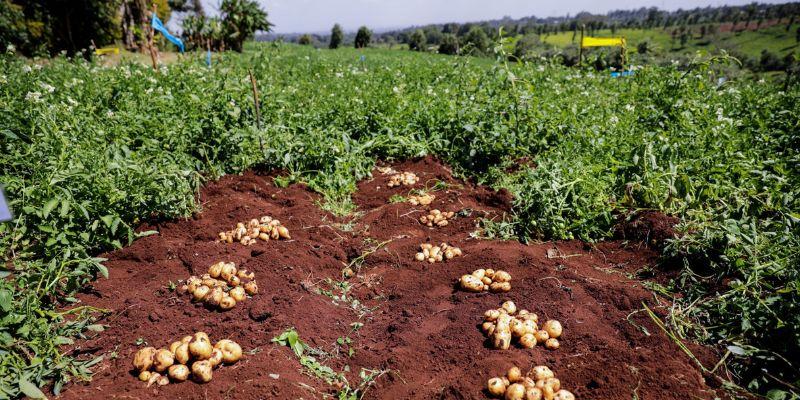
Viazo vikiwa vinavunwa kwa bidii shambani vikikusanywa kwa makini ili kuhifadhi ubora na kuandaliwa kwa ajili ya matumizi au kuuzwa sokoni. Kazi ya kuvuna viazi shambani inaendelea kwa uangalifu mkubwa ili kuepuka kuharibu mazao, huku wakulima wakitumia mbinu bora za kuhifadhi na kusafirisha ili kuhakikisha ubora unadumu.